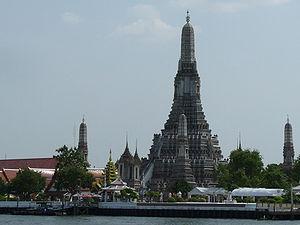
Le temple bouddhiste Wat Arun à Bangkok.